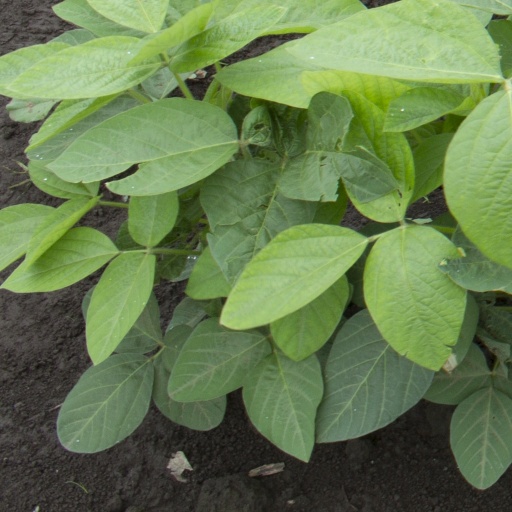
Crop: soybean